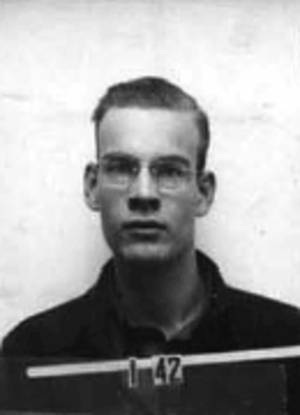
Albert Allen Bartlett, né le 21 mars 1923 à Shanghai et mort le 7 septembre 2013 à Boulder, était un professeur émérite de physique de l'université du Colorado à Boulder, aux États-Unis. Le professeur Bartlett a donné plus de 1720 cours depuis septembre 1969 sur l'arithmétique, la population et l'énergie.